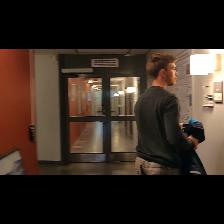
Label: Human